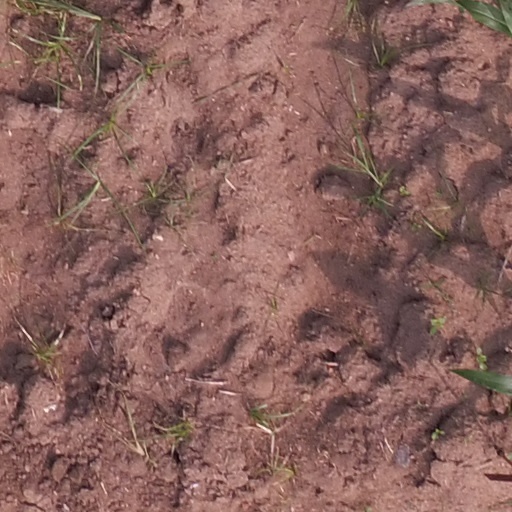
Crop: maize; corn